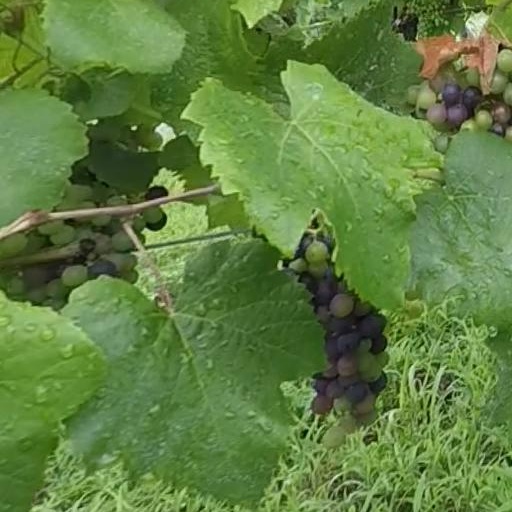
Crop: grape